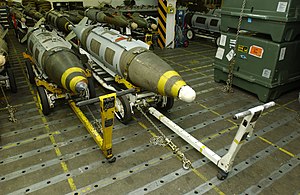
Joint Direct Attack Munition / Historie / Opgraderinger
DSU-33 luftdetonationssensor (til højre)
Joint Direct Attack Munition er et styringssystem der kan konvertere en standard flybombe eller "dum bombe" til en præcisionsbombe, eller "smart bomb". Bomber påmonteret med JDAM bliver styret mod målet ved hjælp af et inertinavigationssystem integreret med et GPS-system som giver dem en rækkevidde på op til 28 kilometer. JDAM-udstyret kan monteres på bomber fra 227 kg til 907 kg. Når systemet bliver monteret på en bombe bliver bombens tekniske betegnelse ændret fra eksempelvis Mark 8x eller BLU til GBU. JDAM er i sig selv ikke et våben, men et system der bliver påmonteret en flybombe og gør den i stand til at styre mod en geografisk lokalitet med høj præcision. Nøglekomponenterne i systemet er halesektionen, hvor styrecomputeren er placeret sammen med GPS- og INS-systemerne, samt styrefinnerne. JDAM-systemet skulle forbedre præcisionen i forhold til den ældre laser- og infrarøde teknologi der blev benyttet i tidligere præcisionsbombesystemer og kunne risikere dårlig præcision grundet eventuelt dårligt vejr eller et infavorabelt terræn. Nogle JDAM-systemer er også udstyret med lasersystemer.